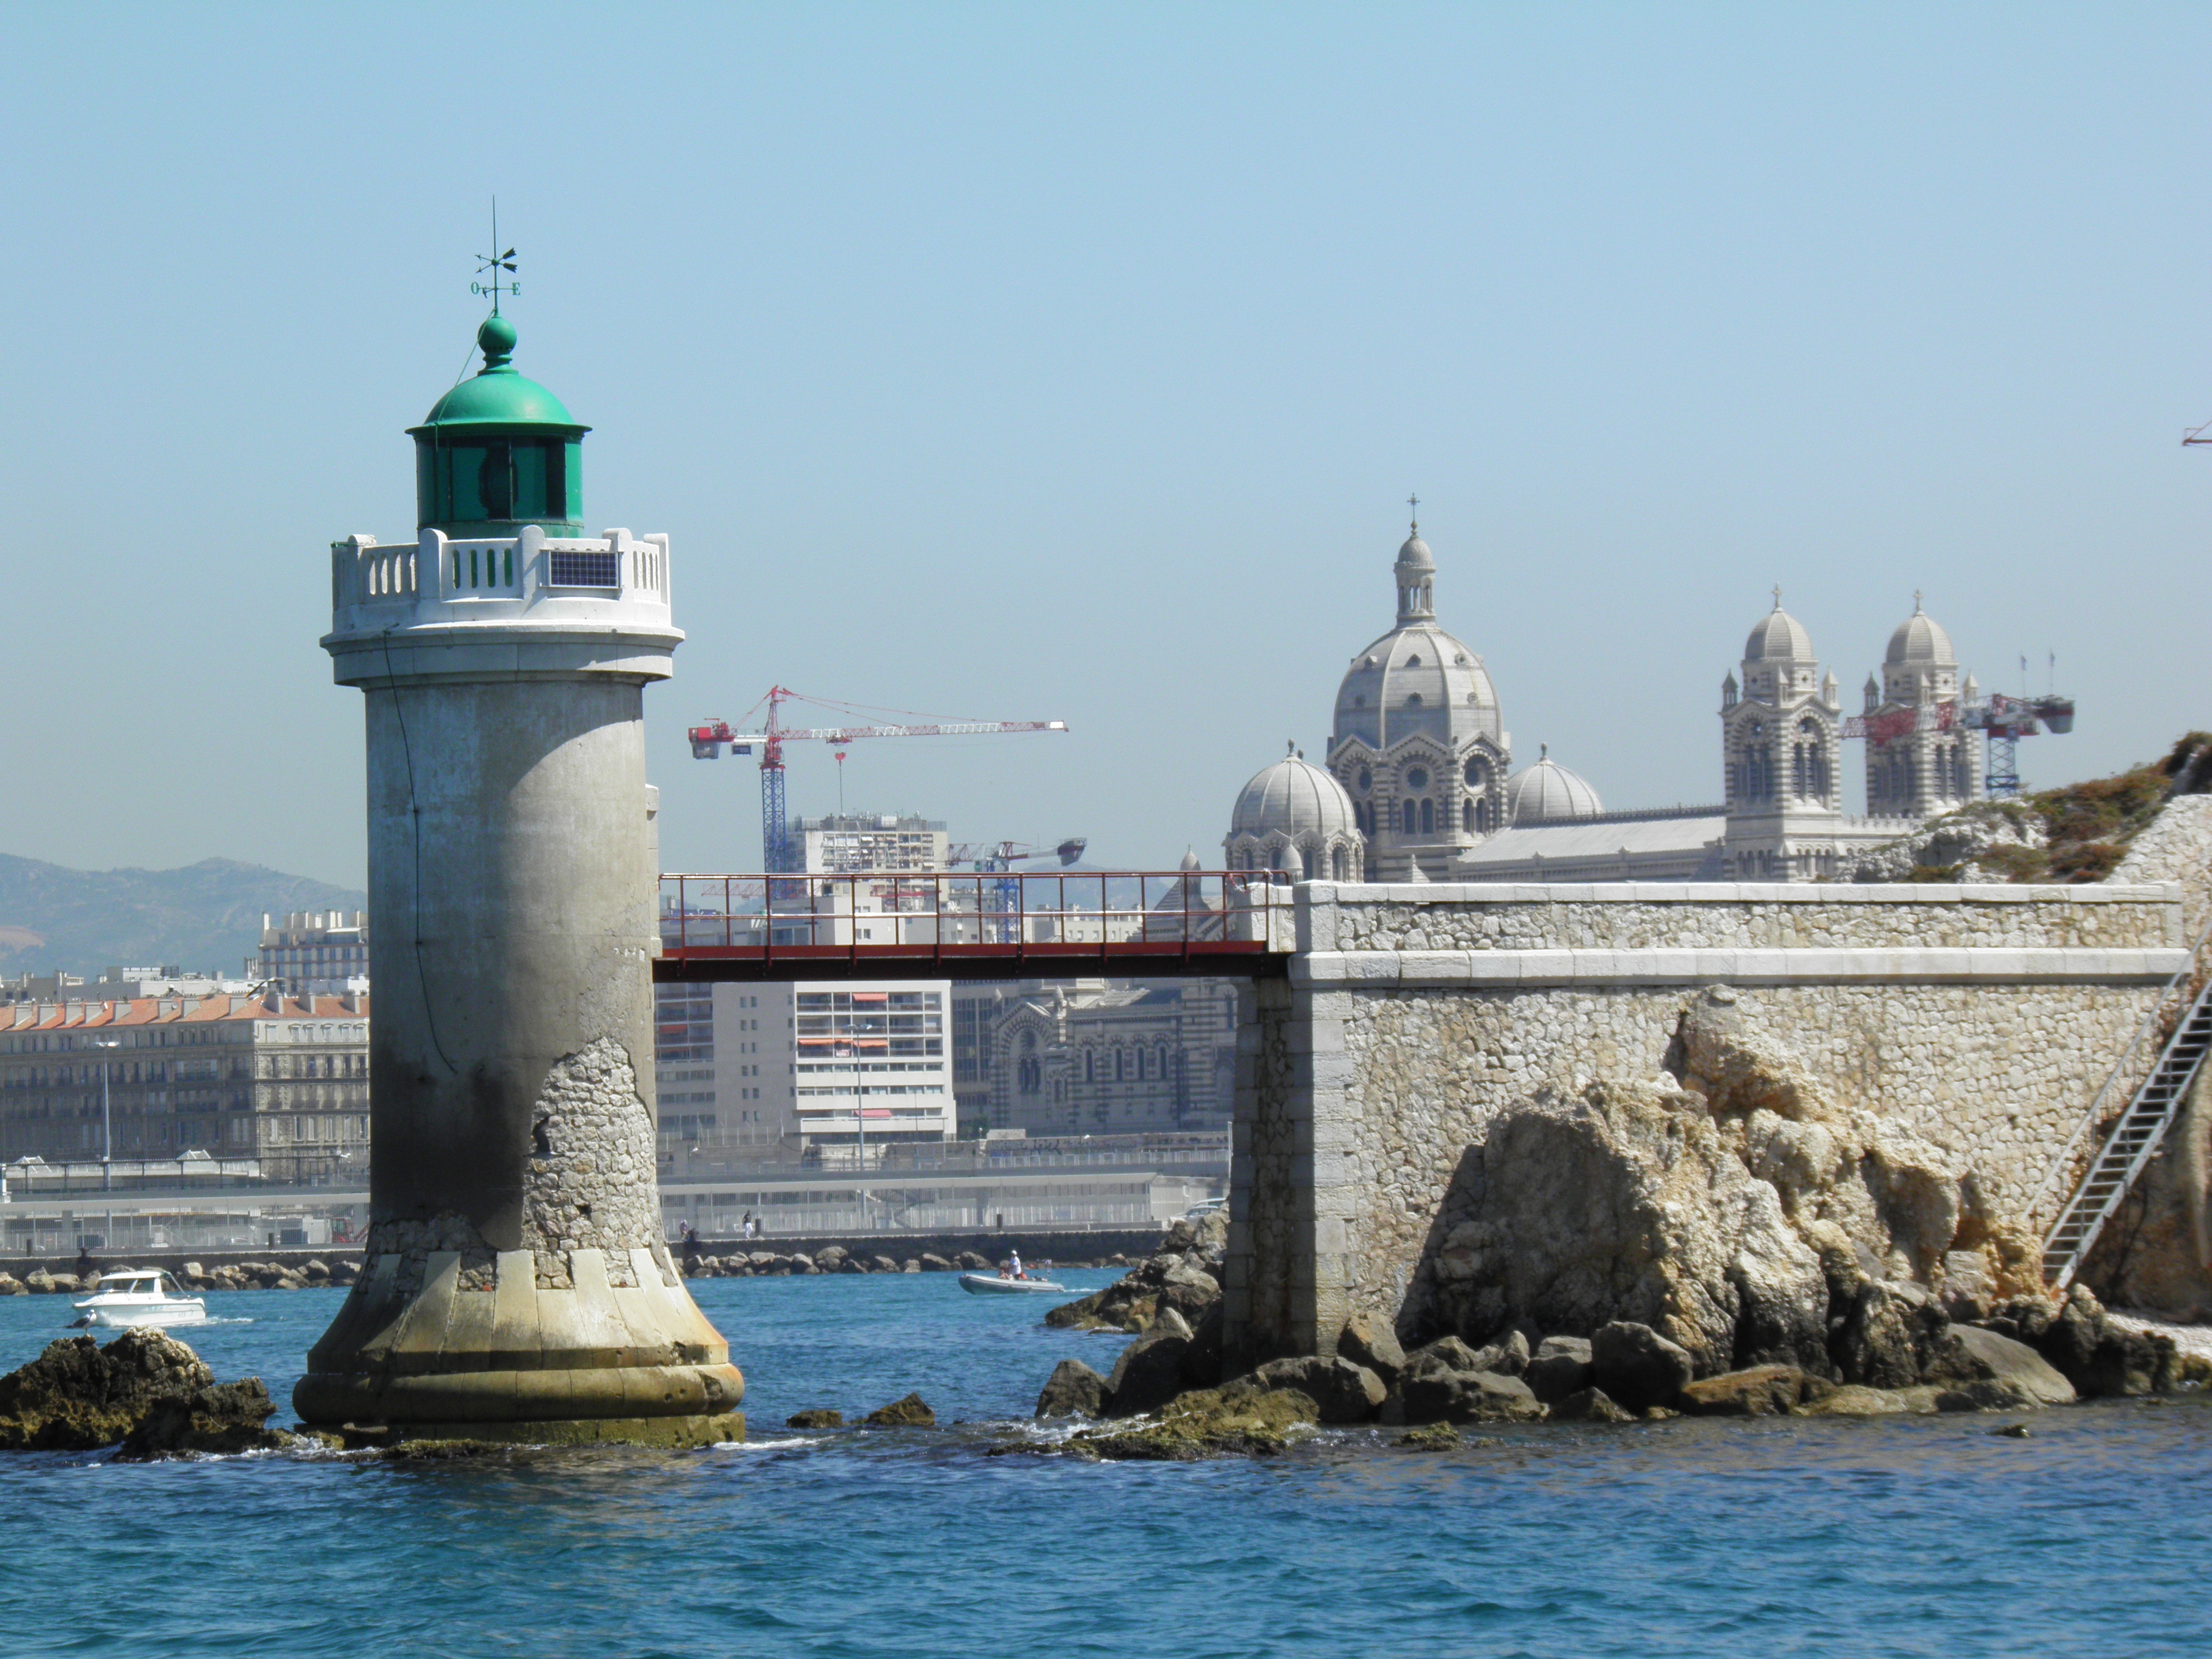
sea, coast, lighthouse, europe, green, tower, bay, landmark, tourism